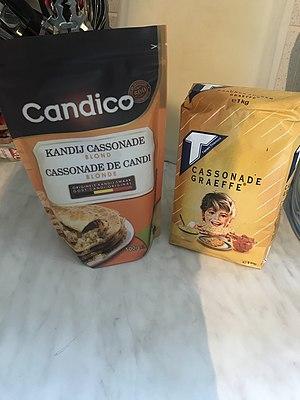
Deux cassonades blondes
La cassonade Candico est un sucre produit et commercialisé par la Raffinerie Tirlemontoise.
La vergeoise, appelée cassonade en Belgique, en Suisse et au Québec mais aussi dans le Nord de la France, est un sucre non raffiné provenant généralement du sirop résiduel de la cristallisation du sucre. Il est, par exemple, utilisé pour la préparation des biscuits spéculoos.
Raffinerie Graeffe est une ancienne raffinerie bruxelloise. La production a aujourd'hui été rachetée par la raffinerie tirlemontoise tandis que les bâtiments sont devenu un centre dédié à la danse contemporaine, nommé La Raffinerie.
Candico est une marque de sucre de canne, sucre candi et de cassonade. Anciennement connue sous le nom Raffima, c'est une filiale de la Raffinerie Tirlemontoise, elle-même filiale de Südzucker.